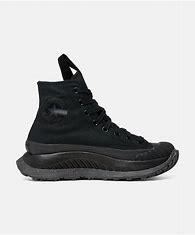
Brand: Converse
Model: Chuck 70 Hi